Elma Dienda

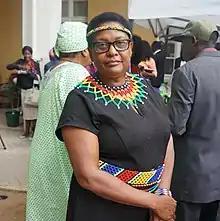
Dienda at the opening of the Namibian Parliament in 2019.

Elma Jane Dienda (born 16 November 1964 in Upington, Northern Cape, South Africa) is a Namibian politician and teacher. Currently a member Democratic Turnhalle Alliance which she joined four years after she resigned from the CoD, Dienda was a member of the National Assembly of Namibia from taking the CoD's final spot in 2004 until the CoD did not receive enough votes for her re-election in 2009. She is of South African and Malawian descent.